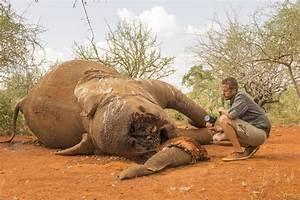
elephant